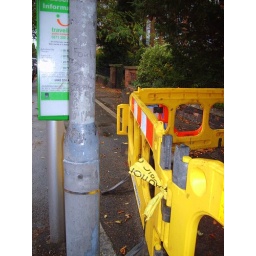
fence cone hybrids are taking over the bus stop